Södertälje

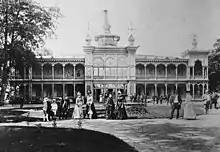
"Old Bath House" during the seaside resort era. Photo from 1880s

Södertälje already had a port, but during the 19th century it became necessary to extend it to be able to receive larger vessels. In 1819 the Södertälje Canal was inaugurated after 13 years of construction. Just over forty years later, in 1860, rail traffic between Södertälje and Stockholm commenced. The Western Main Line for trains between the east and west coast of Sweden opened in 1862, with a station in the city.